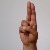
The image shows a hand gesture representing the letter 'U' in Indian Sign Language.